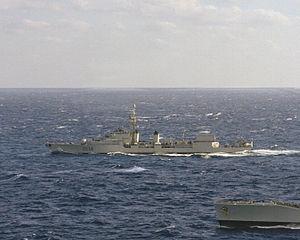
Les escorteurs d’escadre formaient une classe de dix-huit bâtiments de la Marine nationale française dérivés des contre-torpilleurs, de la famille OTAN des destroyers. Construits entre 1951 et 1960 ils étaient répartis en trois types successifs : douze classe T 47, puis cinq classe T 53 et enfin un classe T 56. Ces bâtiments avaient initialement pour mission l'attaque à la torpille des bâtiments de surface et la protection antiaérienne et anti-sous-marine des grandes unités, la protection des convois étant dévolue à une classe de bâtiments plus petits, les escorteurs rapides. Beaucoup furent profondément modifiés au cours de leur carrière pour s'adapter à l'évolution des techniques et des menaces. Environ 80 000 marins se succédèrent à leur bord entre 1955 et 1992. C'est un escorteur d'escadre qui devint, à Nantes, le premier navire musée à flot de France.
La Galissonnière (D638) est un escorteur d'escadre de la Marine française qui servit comme escorteur d'escadre anti-sous-marin de 1962 à 1990. Il est la seule unité de classe T 56 issue de la classe T 53 d'escorteurs d'escadre anti-aérien.